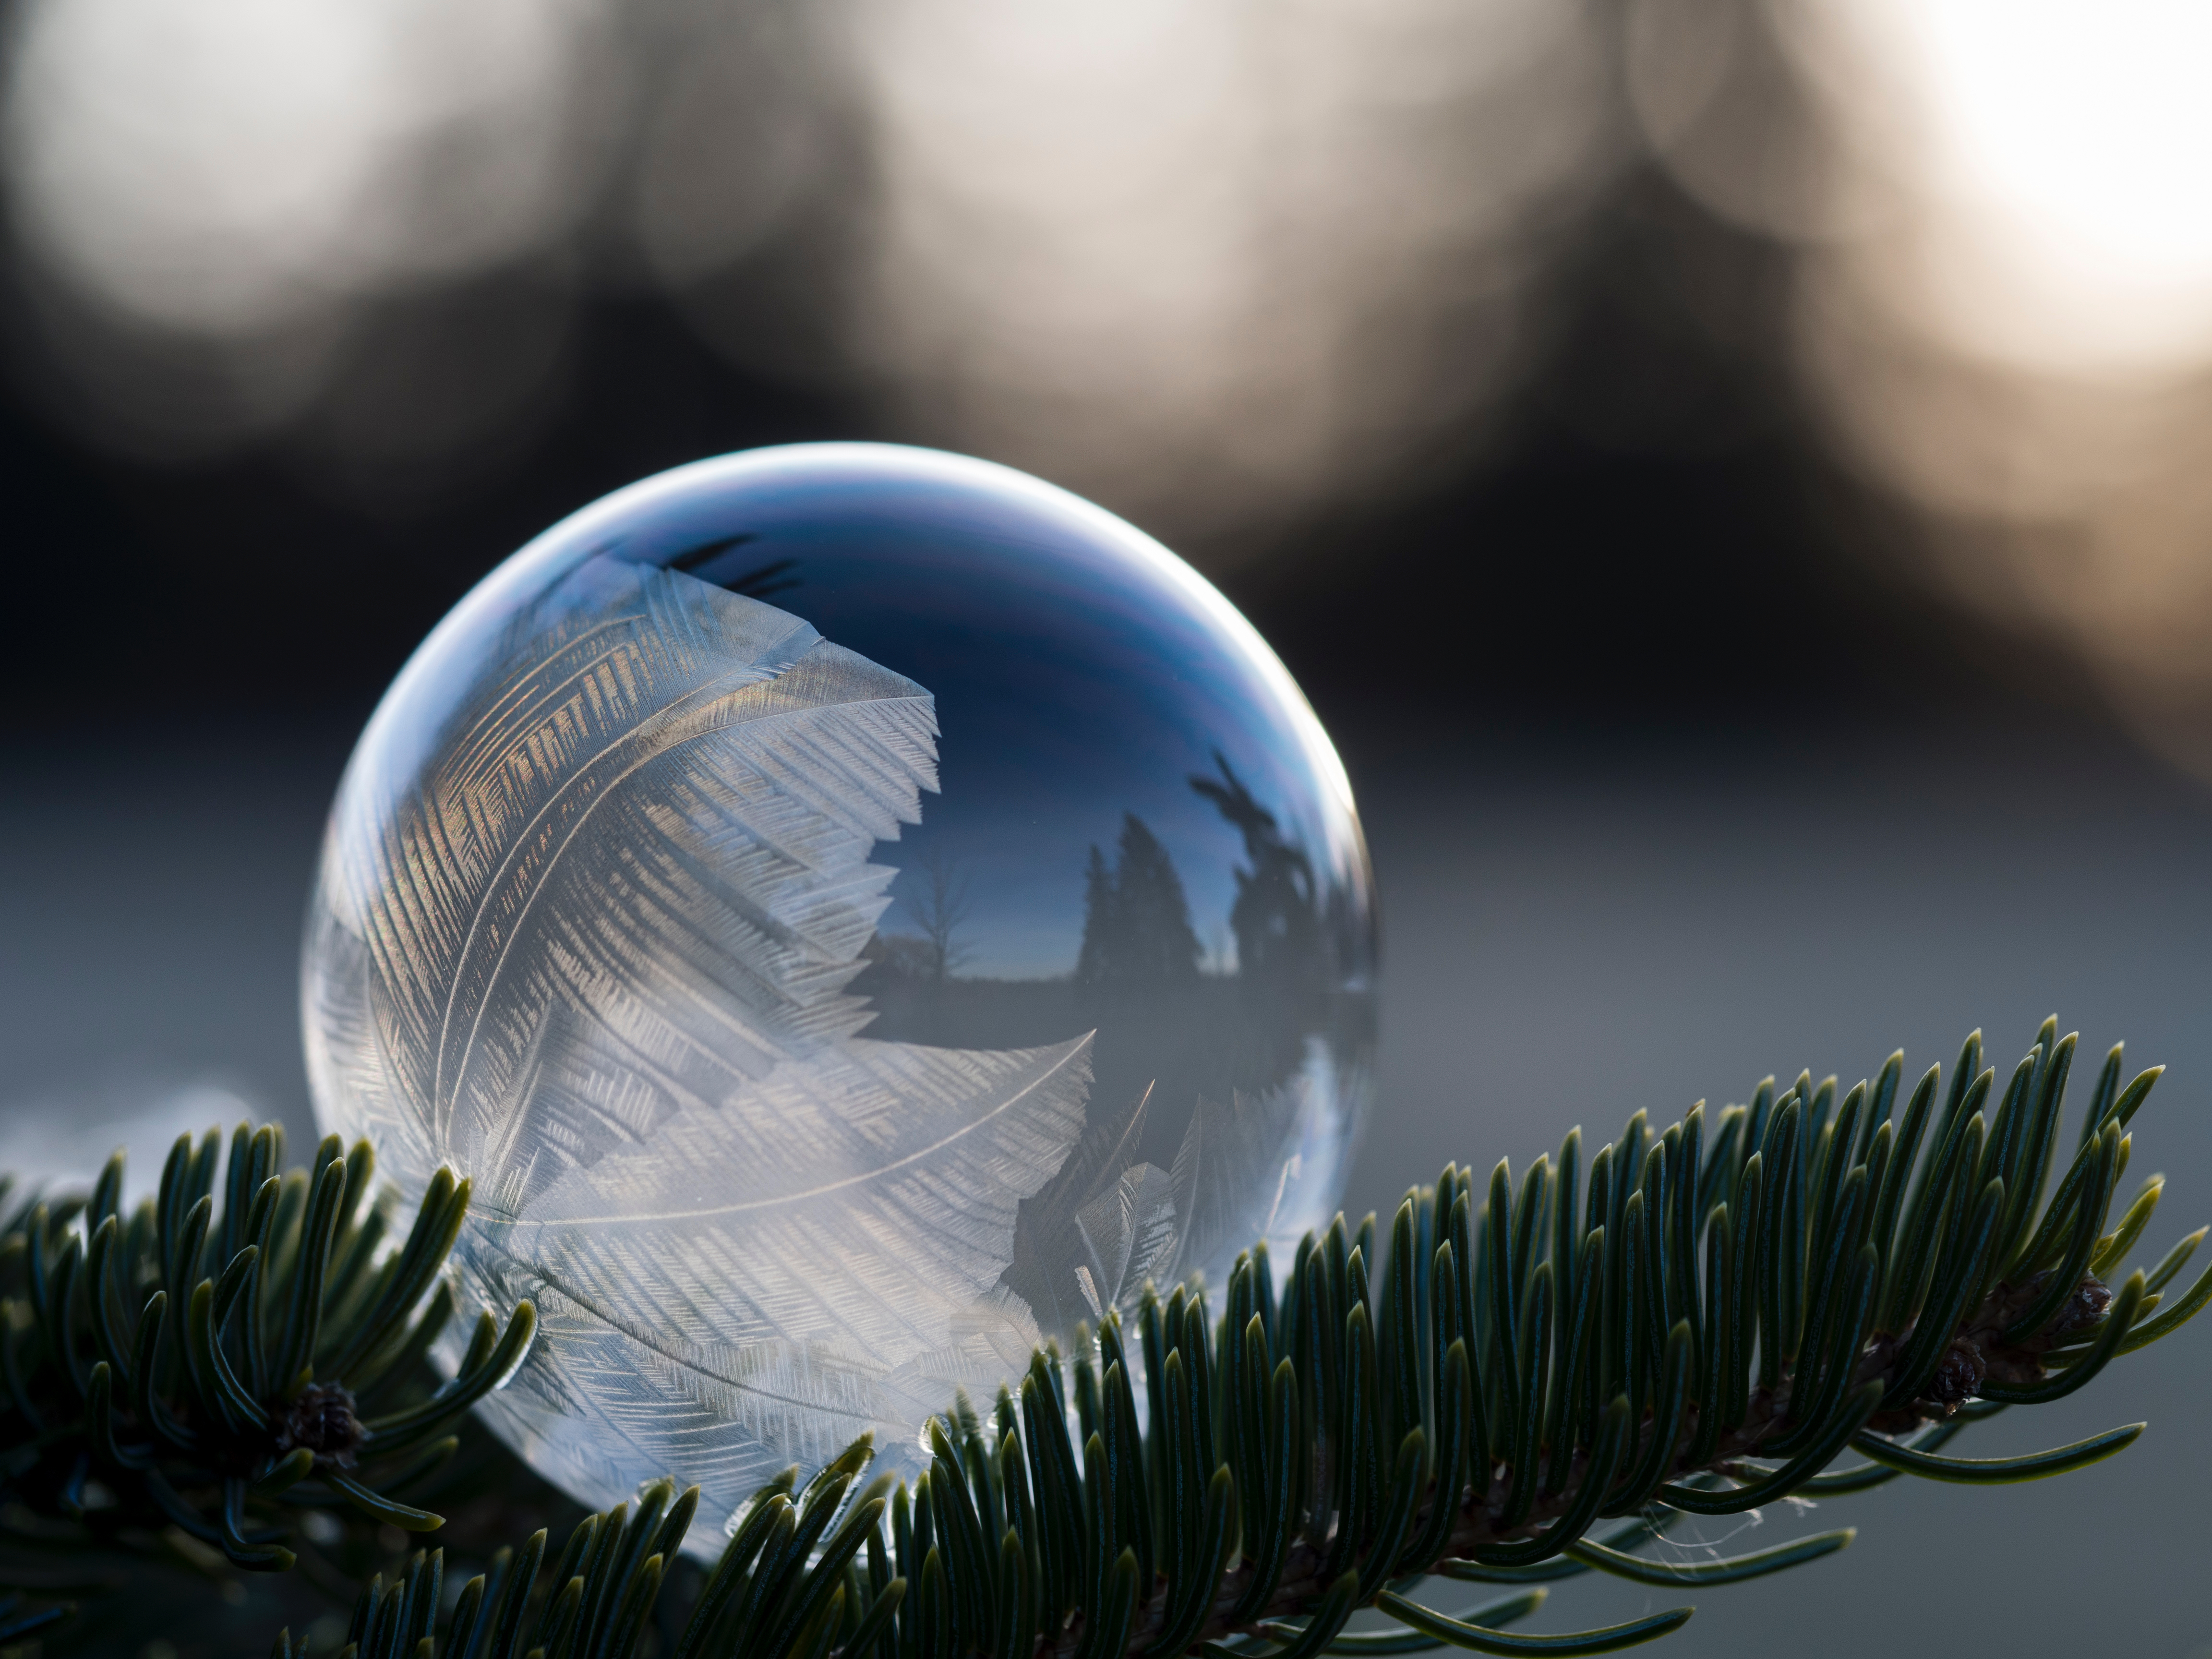
light, photography, reflection, circle, close up, earth, ball, sphere, shape, screenshot, macro photography, atmosphere of earth, computer wallpaper